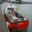
Label: ship